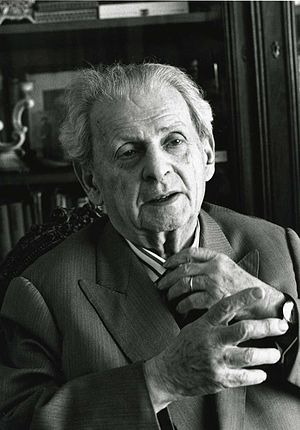
Emmanuel Levinas
Emmanuel Levinas var en fransk filosof og Talmud-tolker.